Gertrude Noone

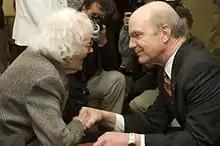
Gertrude Noone at 110, greeted by Army Secretary Pete Geren

Gertrude Evelyn Noone (December 30, 1898 – September 10, 2009) was an American supercentenarian and also the oldest American military veteran until she died in September 2009. At death, she was the oldest military veteran in the world, having served in World War II as a clerk in Fort Myer, an army base in Virginia.